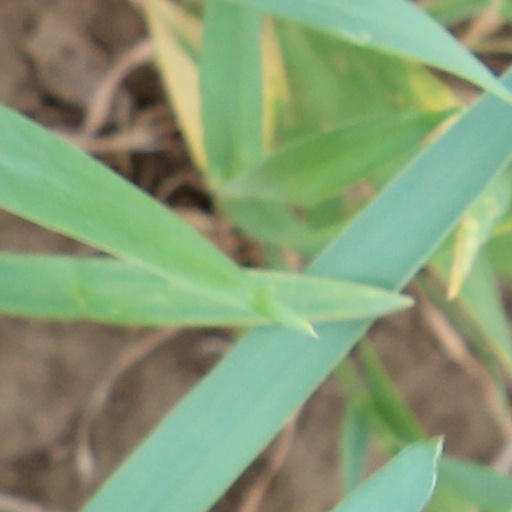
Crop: wheat